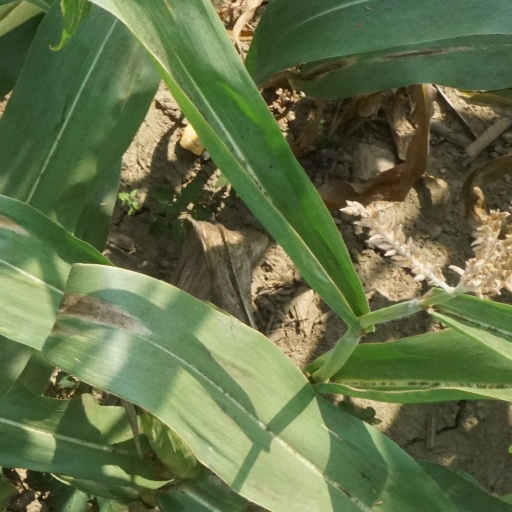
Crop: maize; corn